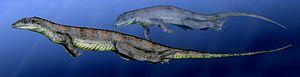
Acerosodontosaurus est un genre éteint de diapsides Younginiformes qui a vécu pendant le Permien supérieur à Madagascar.